Aji Imbut Stadium

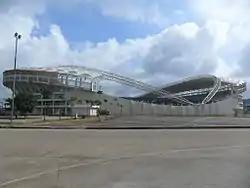
Aji Imbut Stadium in 2015

Aji Imbut Stadium or Perjiwa Stadium, before the official name revealed also known as Tenggarong Madya Stadium, is a multi-purpose stadium in Tenggarong, Kutai Kartanegara Regency, East Kalimantan, Indonesia. Completed in 2008, it is mainly used mostly for football matches. The stadium has a capacity of 35,000 spectators.